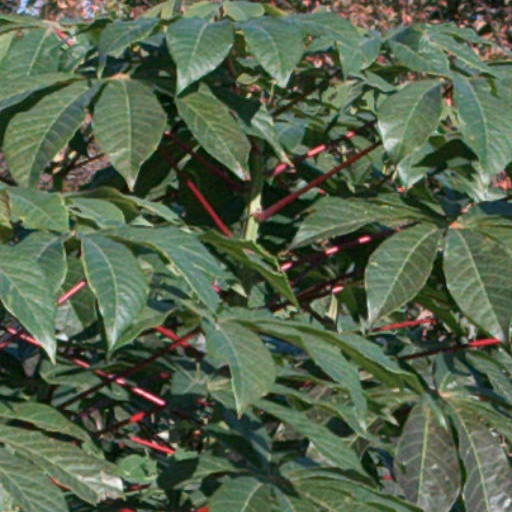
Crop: cassava